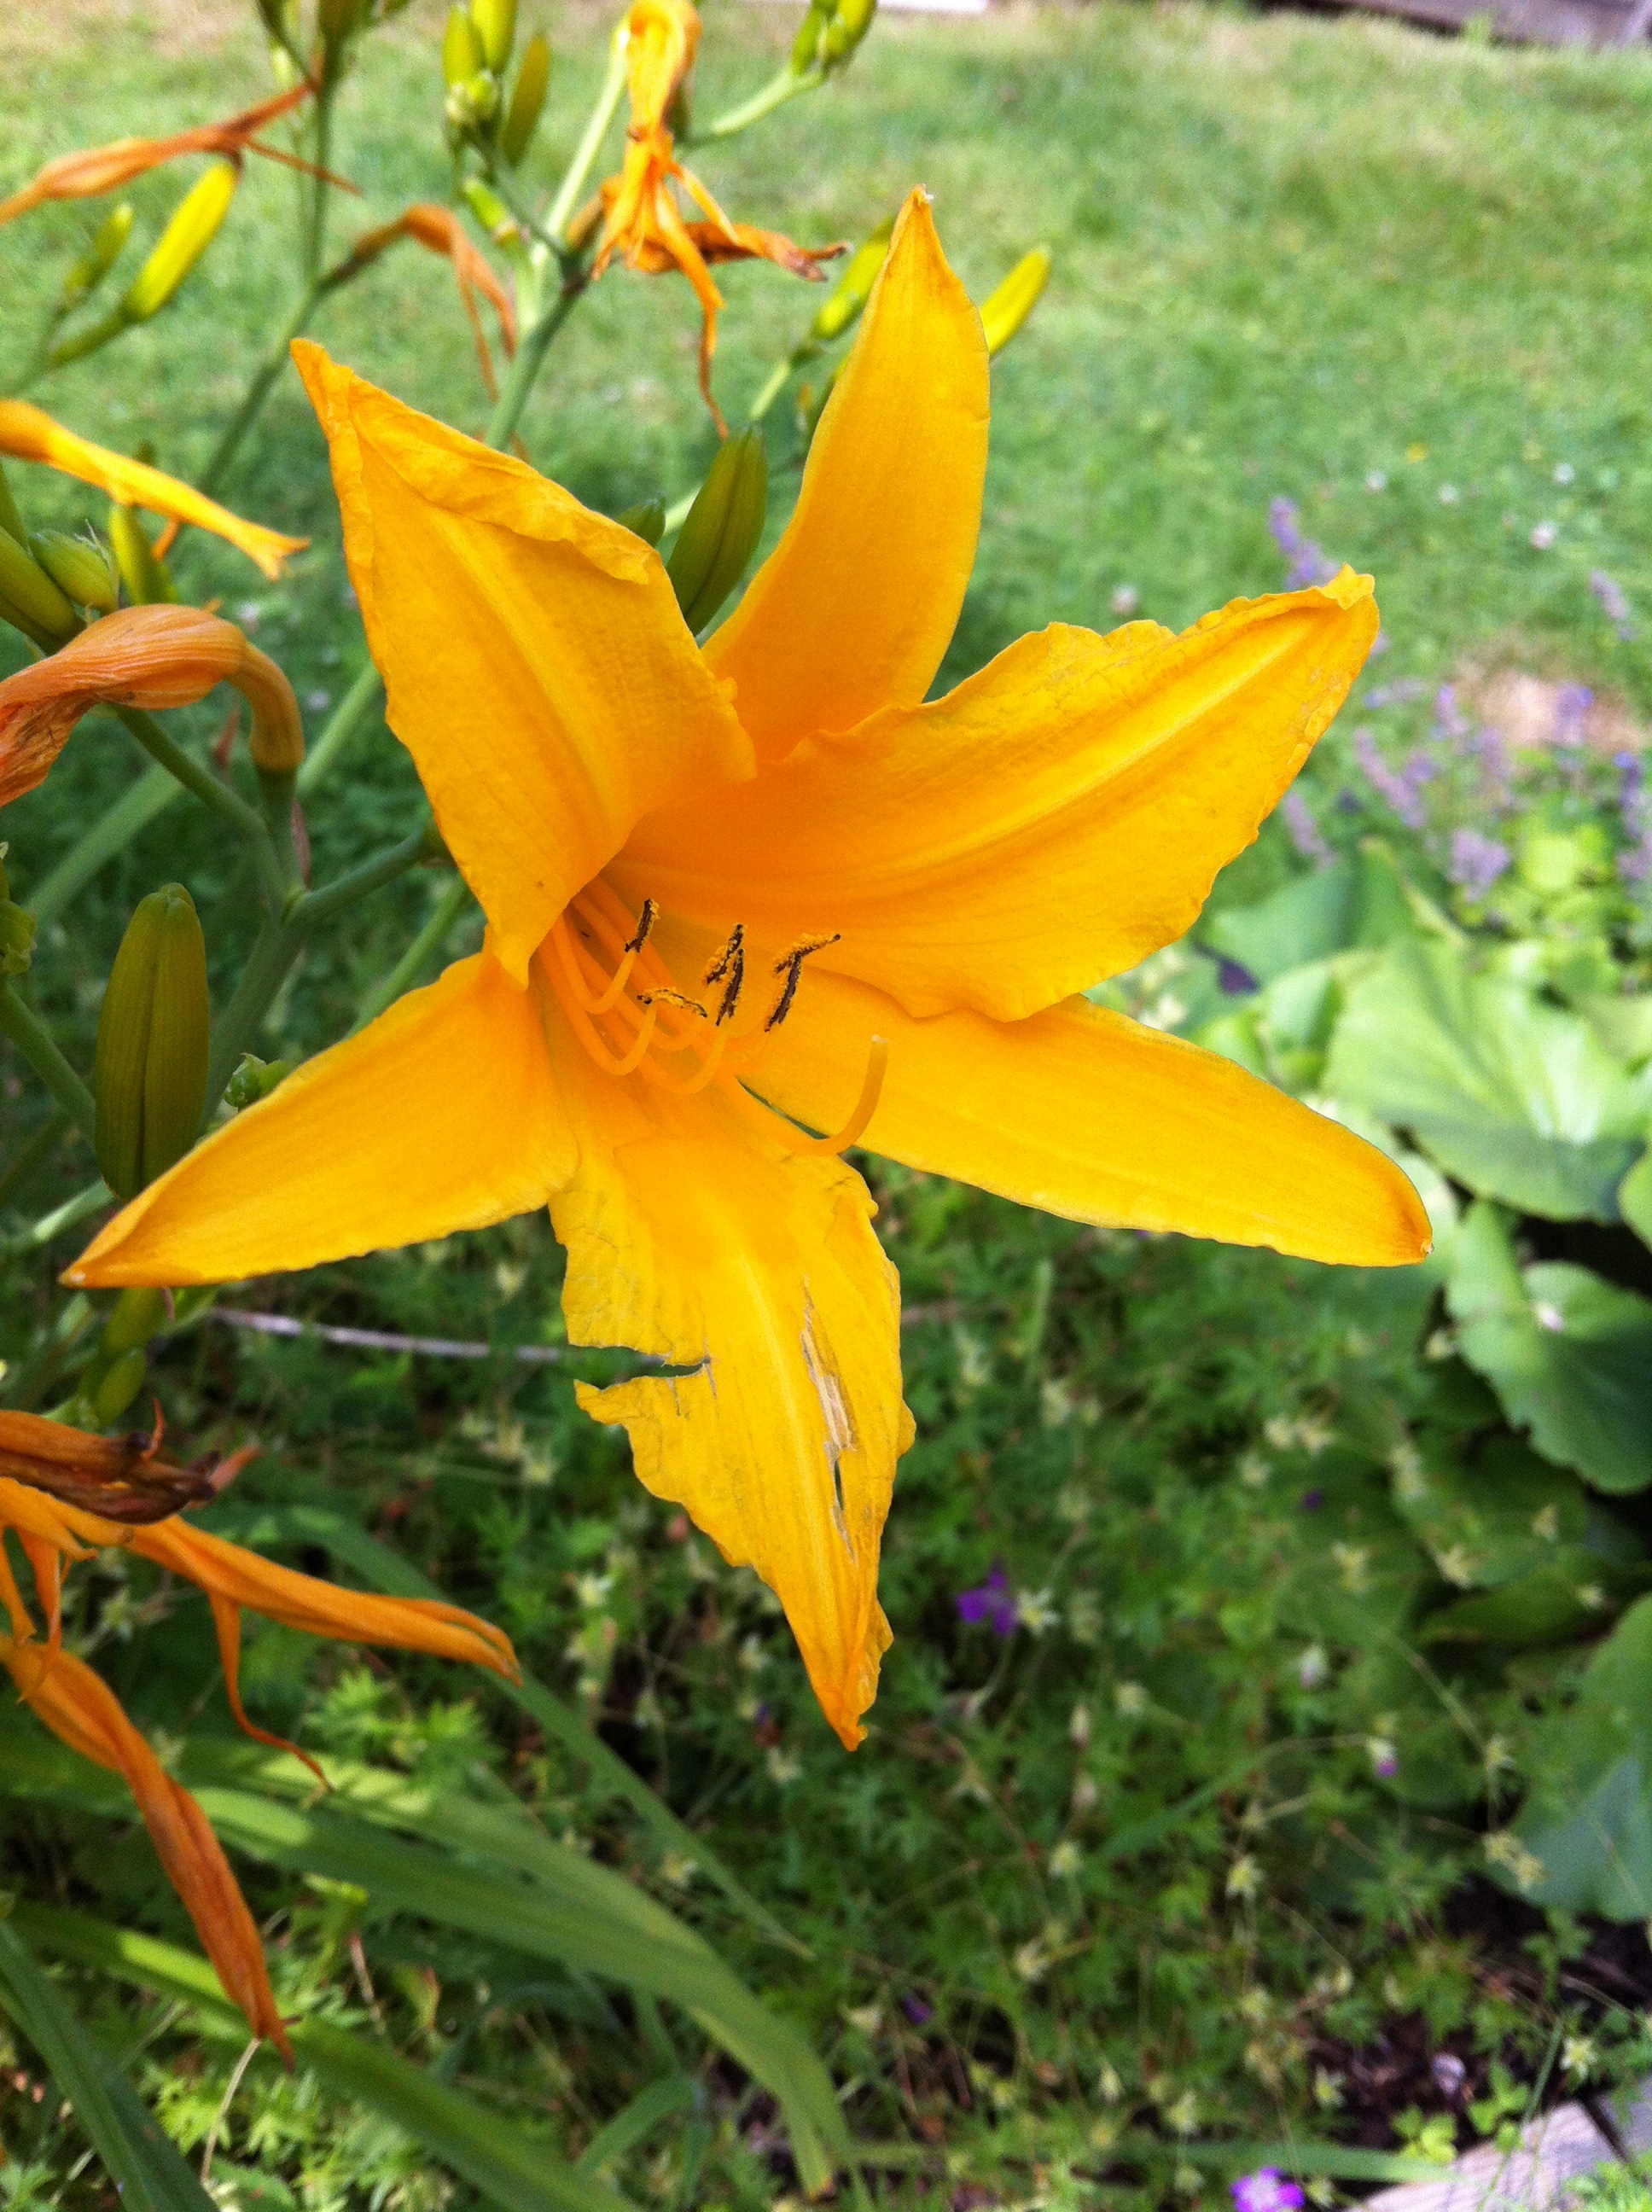
nature, plant, flower, petal, summer, orange, botany, yellow, flora, plants, wildflower, flowers, sweden, lily, daylily, flowering plant, tiger lily, land plant, fawn lily